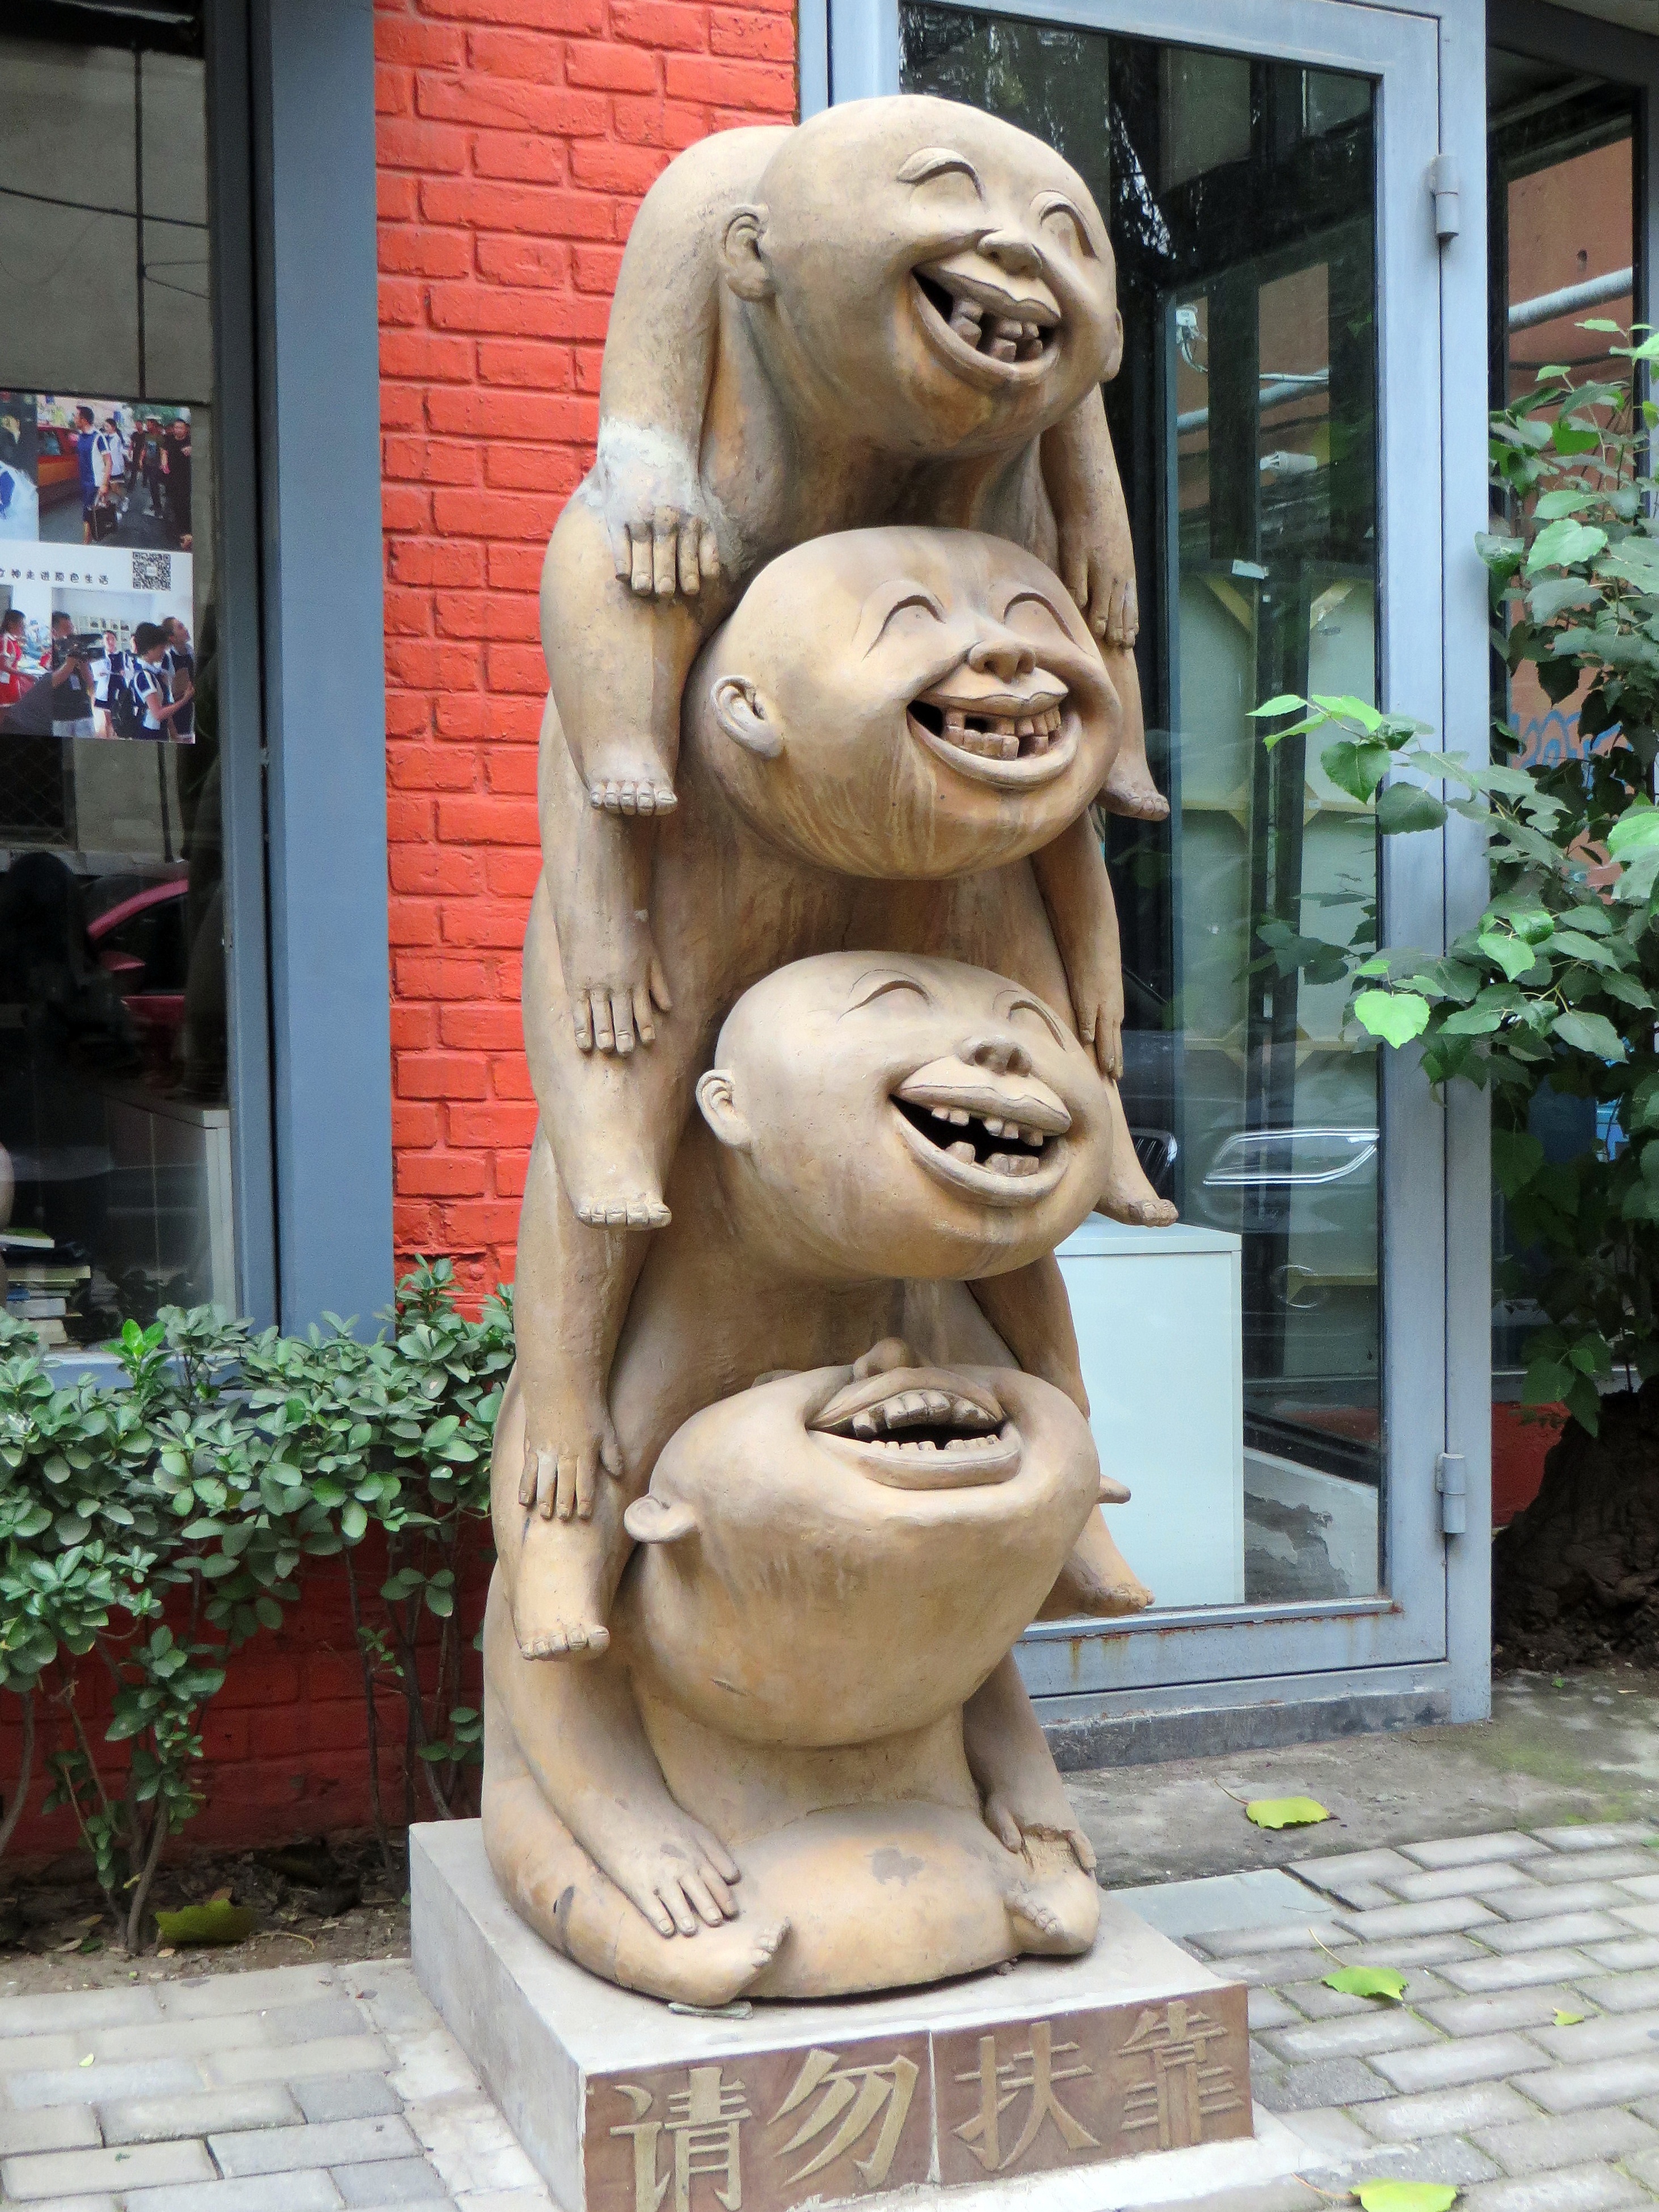
monument, statue, ceramic, laugh, sculpture, art, beijing, joy, carving, china, pekin, stone carving, grotesque